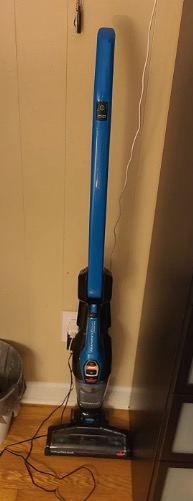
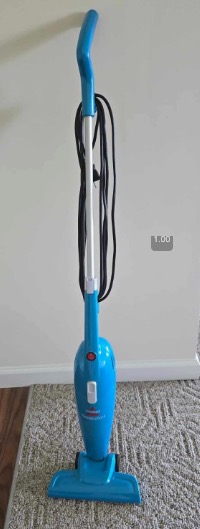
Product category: items_vacuum
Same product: no